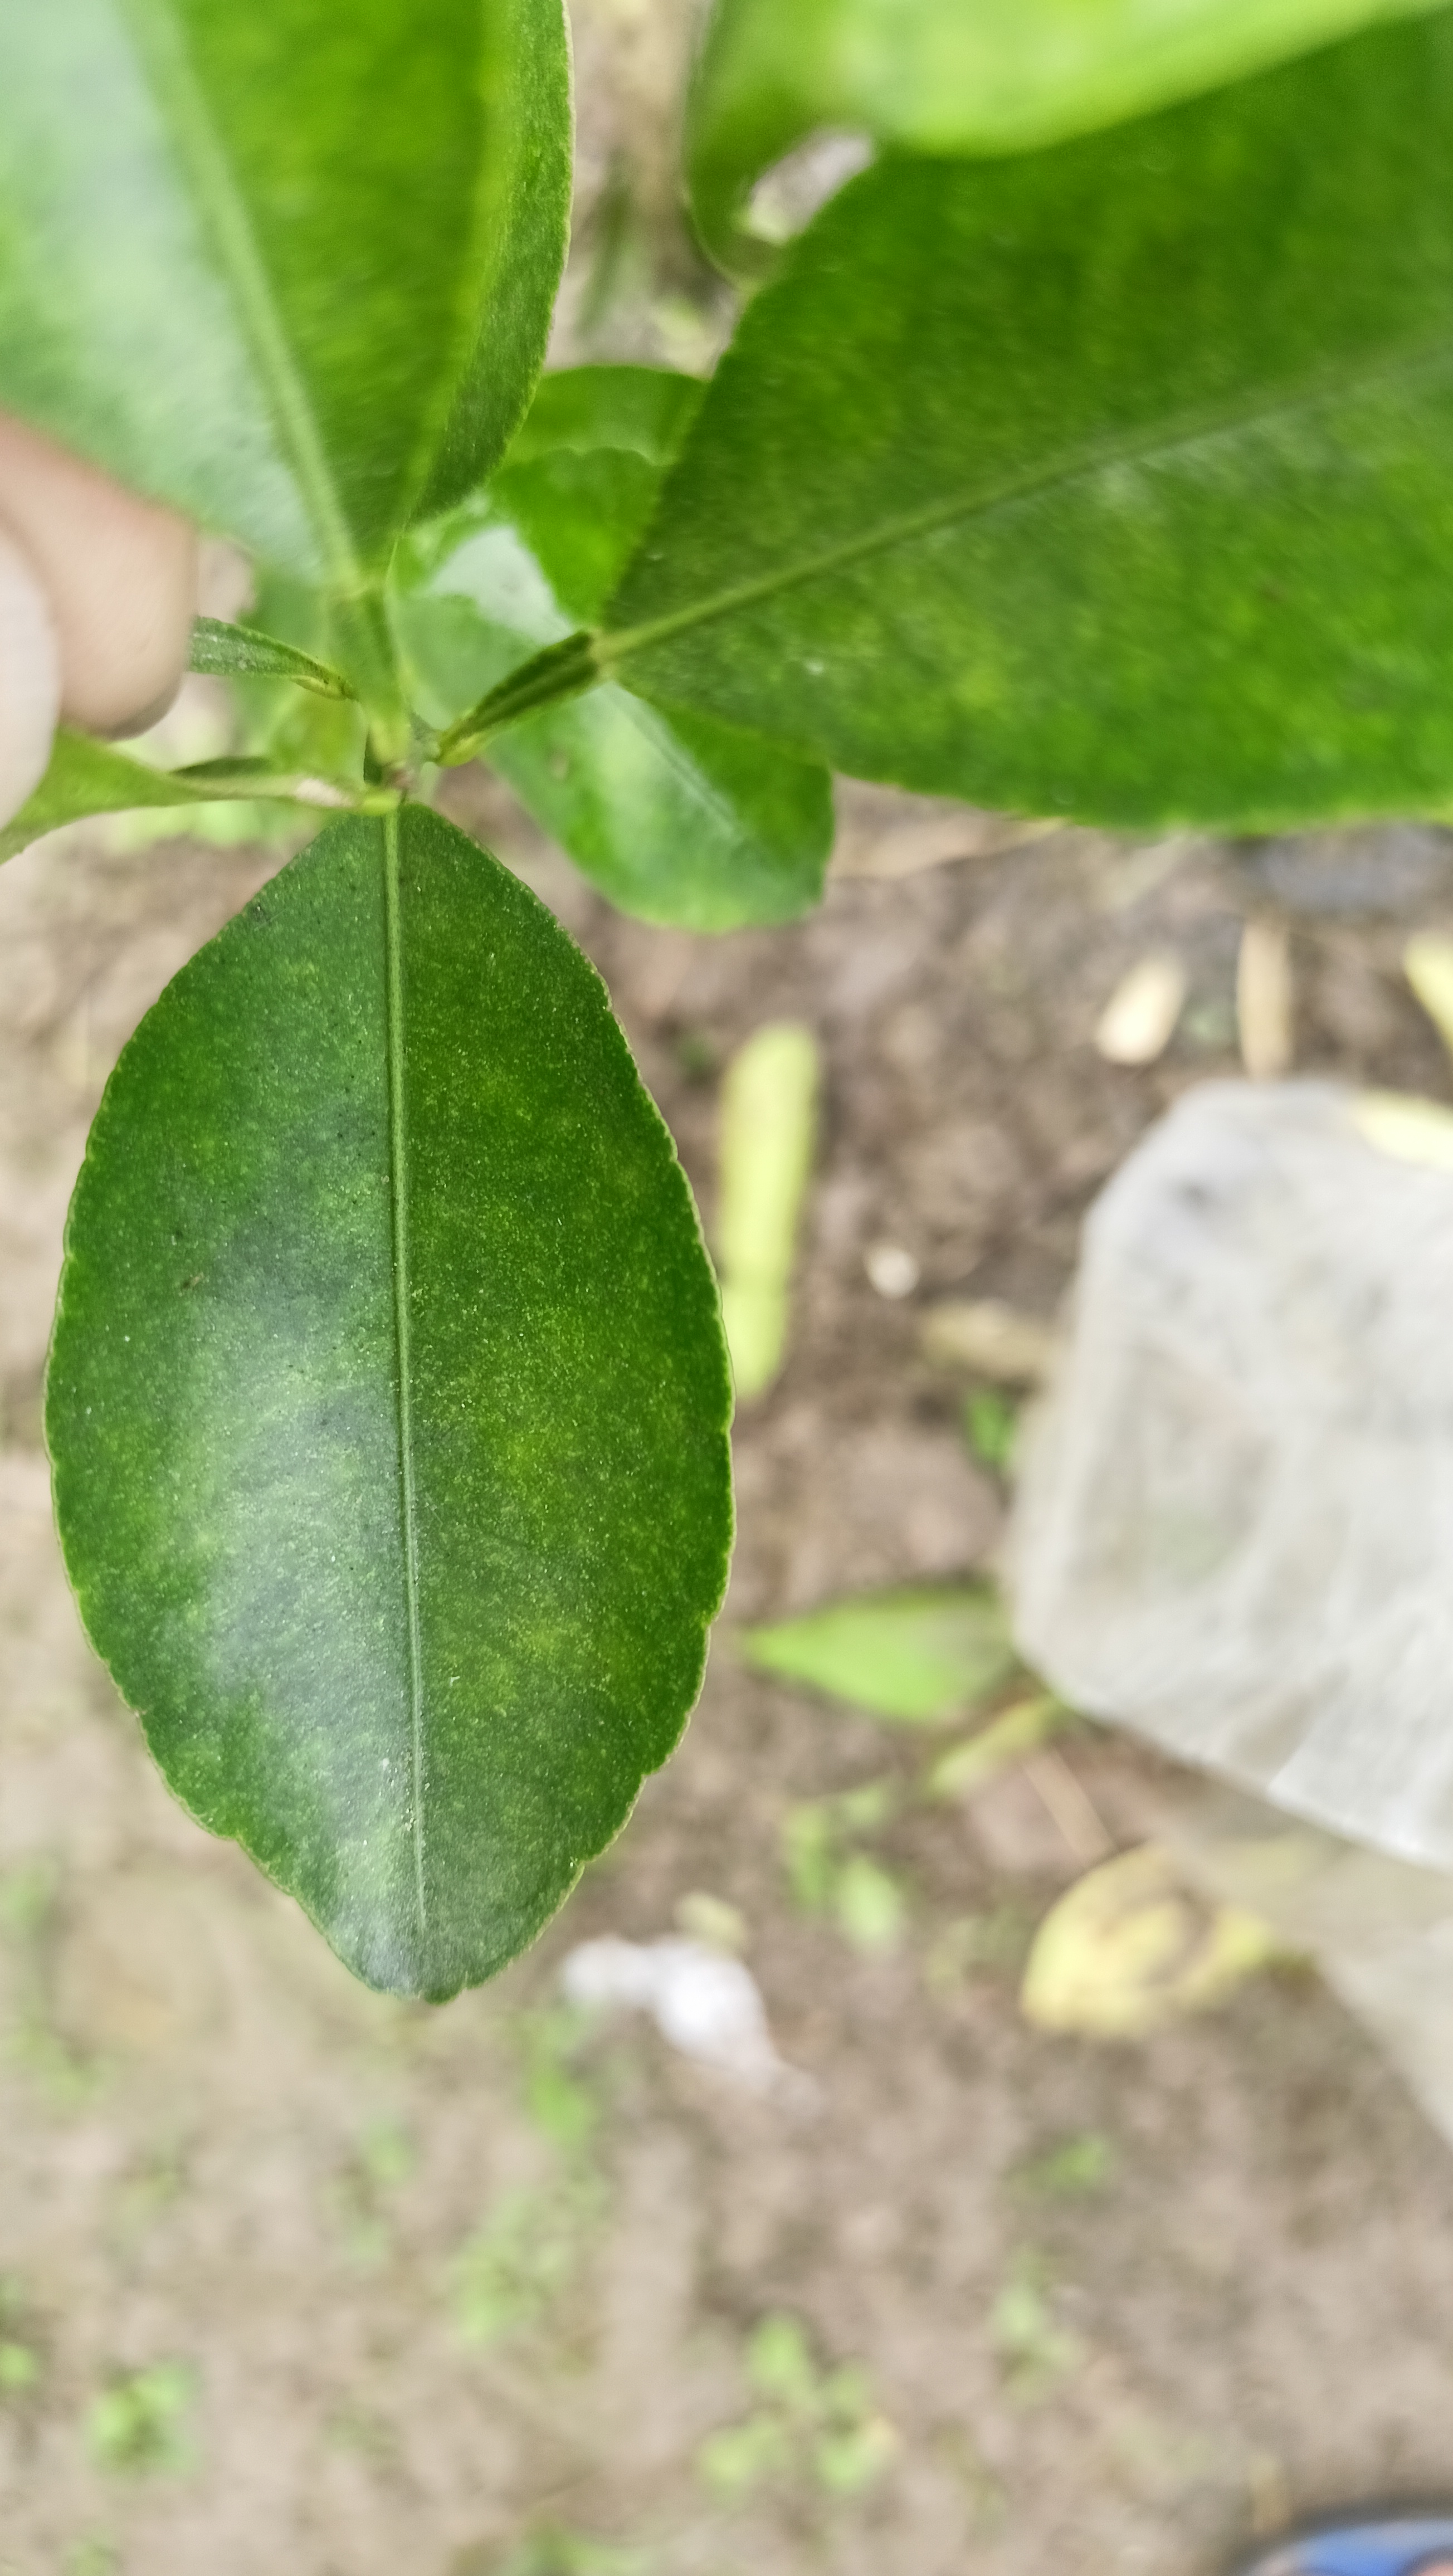
Mandarin leaf variety: China Mishti